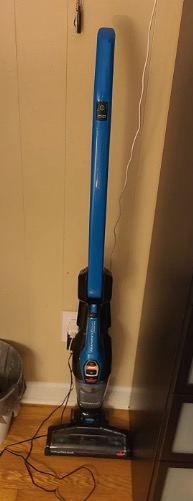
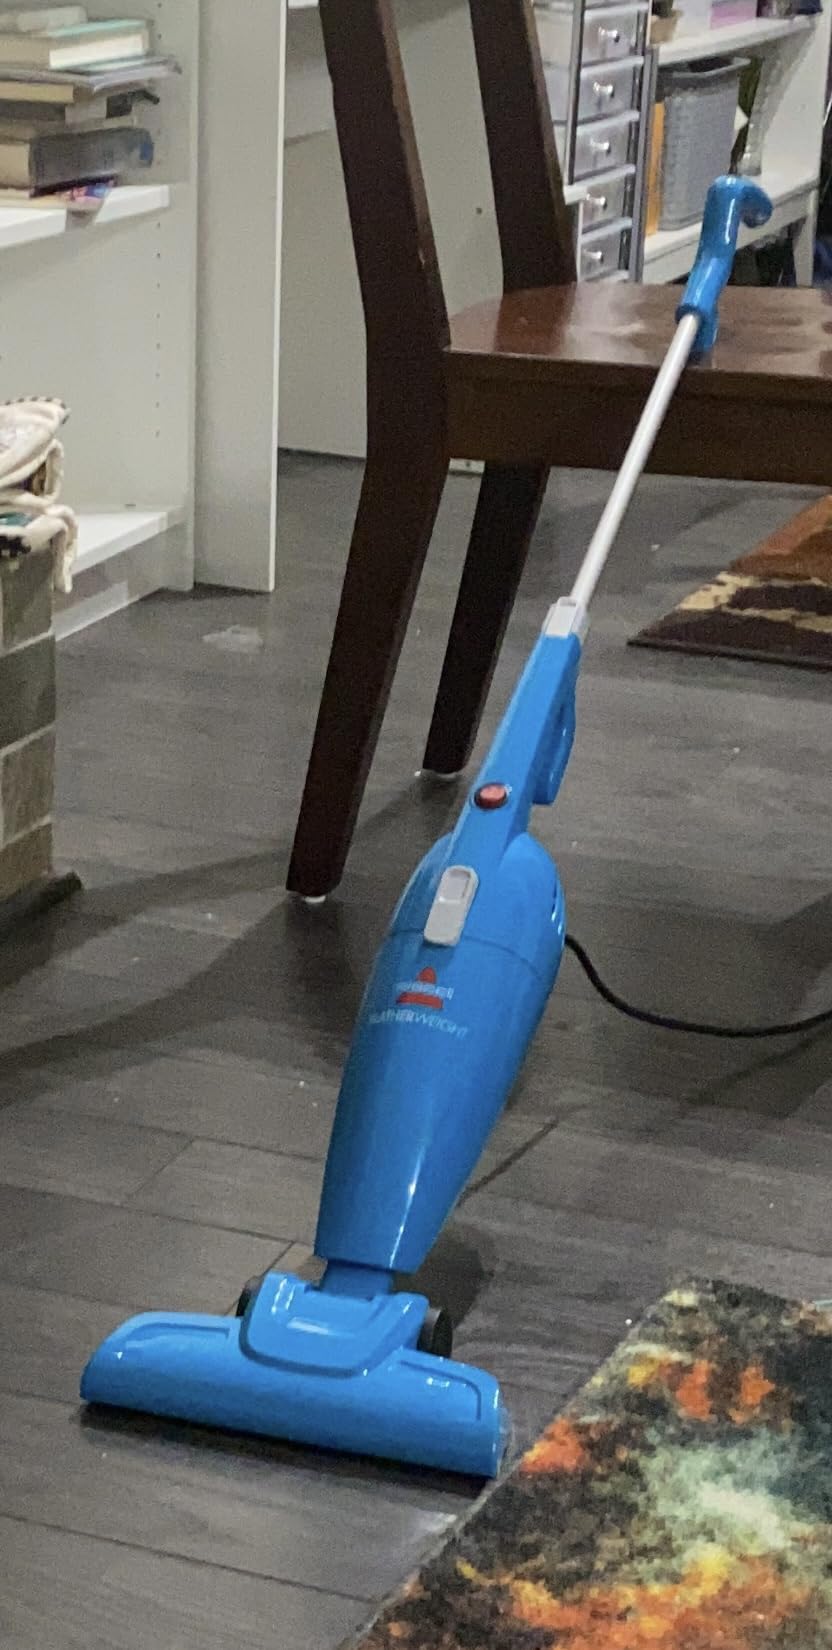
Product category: items_vacuum
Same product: no